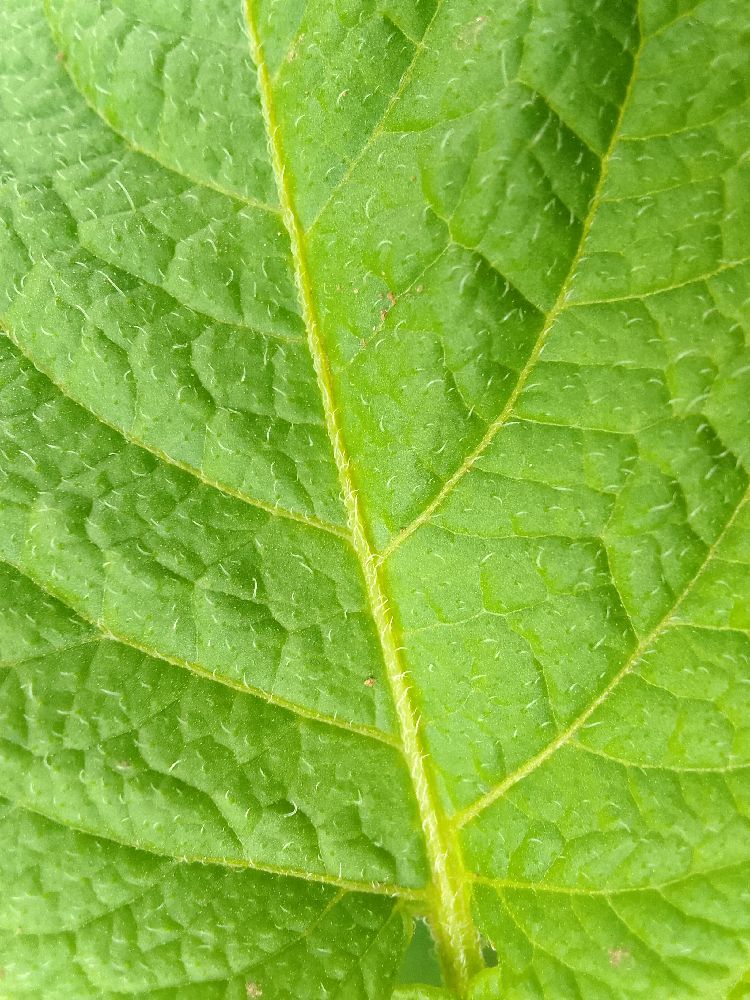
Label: Healthy